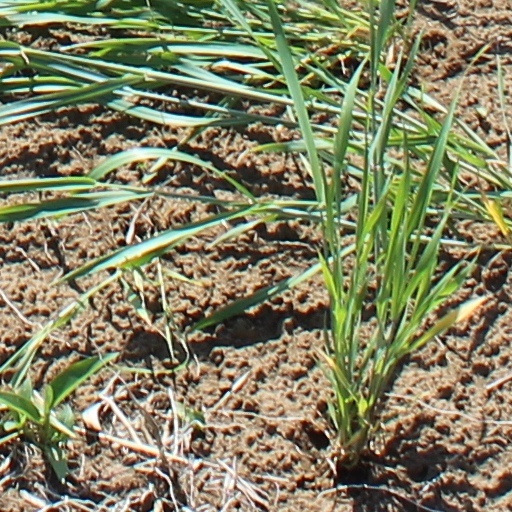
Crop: wheat